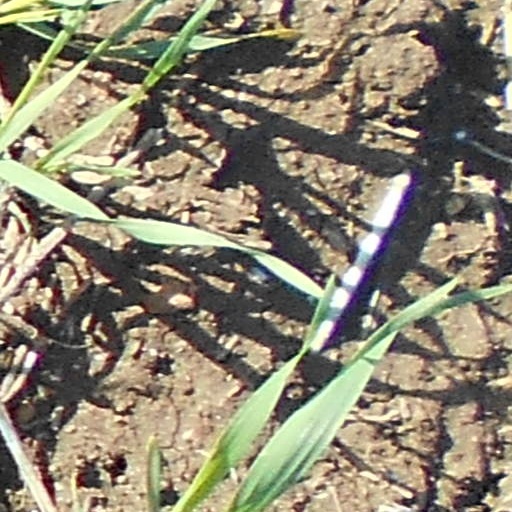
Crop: wheat